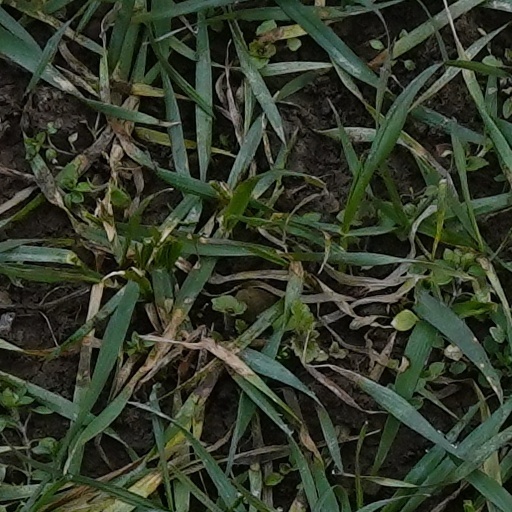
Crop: wheat